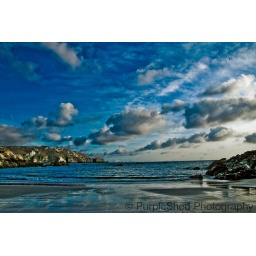
Storm clouds rolling in over the beach of moulin huet one chilly afternoon